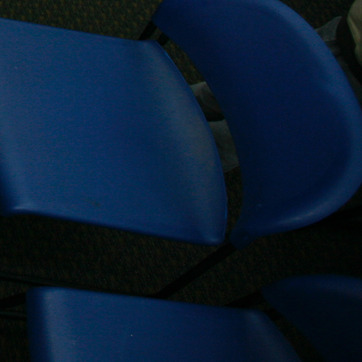
Material: plastic